Plamen Dimov (musician)

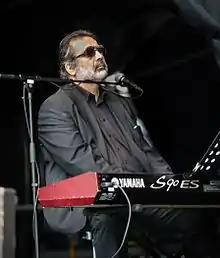

Plamen Dimov (Bulgarian: Пламен Димов, born 1955 in Plovdiv, Bulgaria) is a musician and a music teacher. He is a graduate of the National School of Music and Dance Arts "Dobrin Petkov", Plovdiv, where he studied violin under the tutelage of Garo Baltayan. He went on to study Music Education at the Academy of Music, Dance and Fine Arts, Plovdiv. He spent the years after his graduation touring Europe with Bulgarian bands Montana Band and Alibi. In 1986, Dimov settled in Finland and started a family. His wife, Leena, is Finnish, and they have three children, Nikolai, Iida and Lidia.